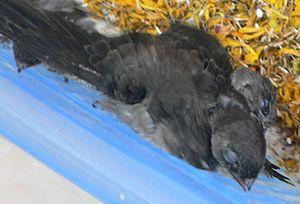
La Salangane de German est une espèce d'oiseaux de la famille des Apodidae.